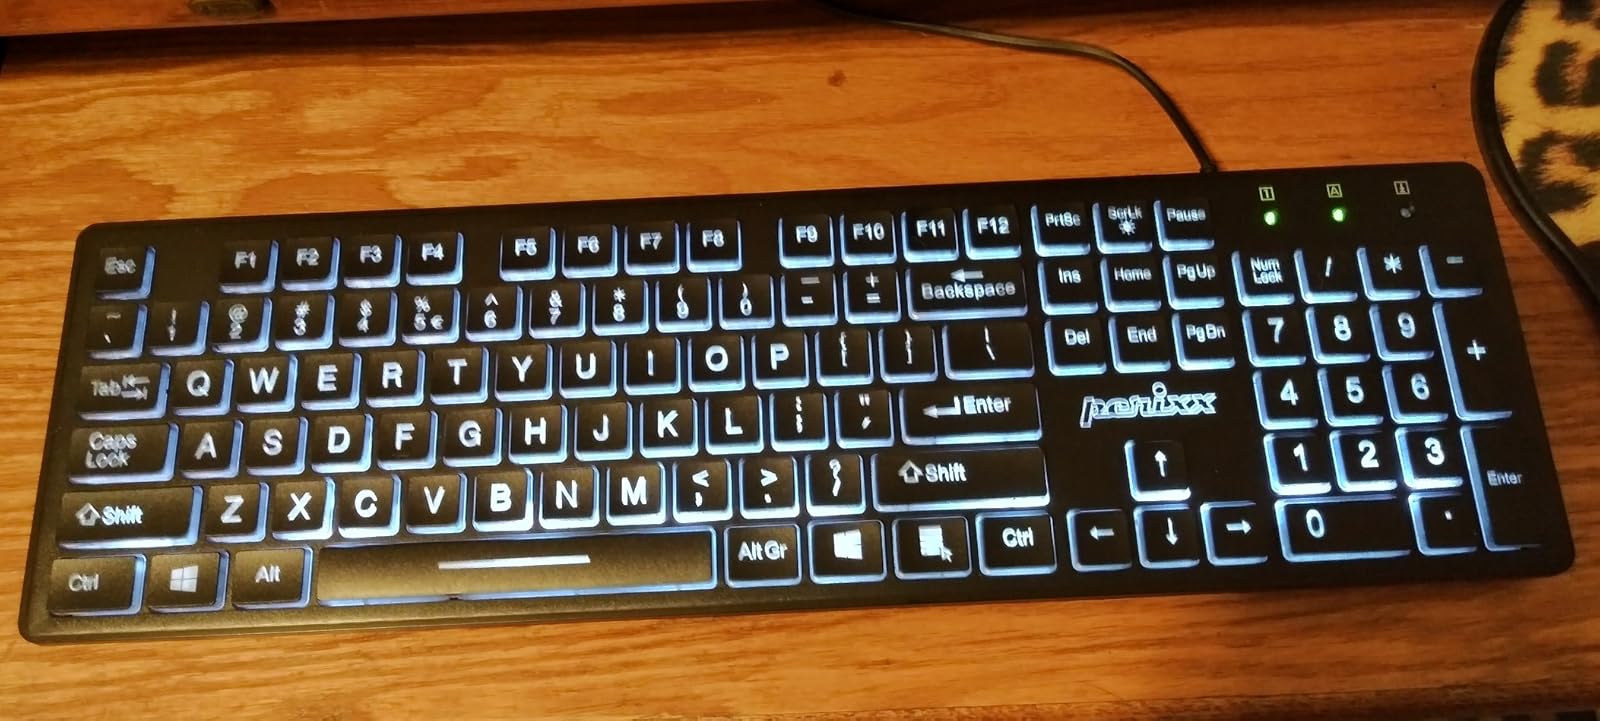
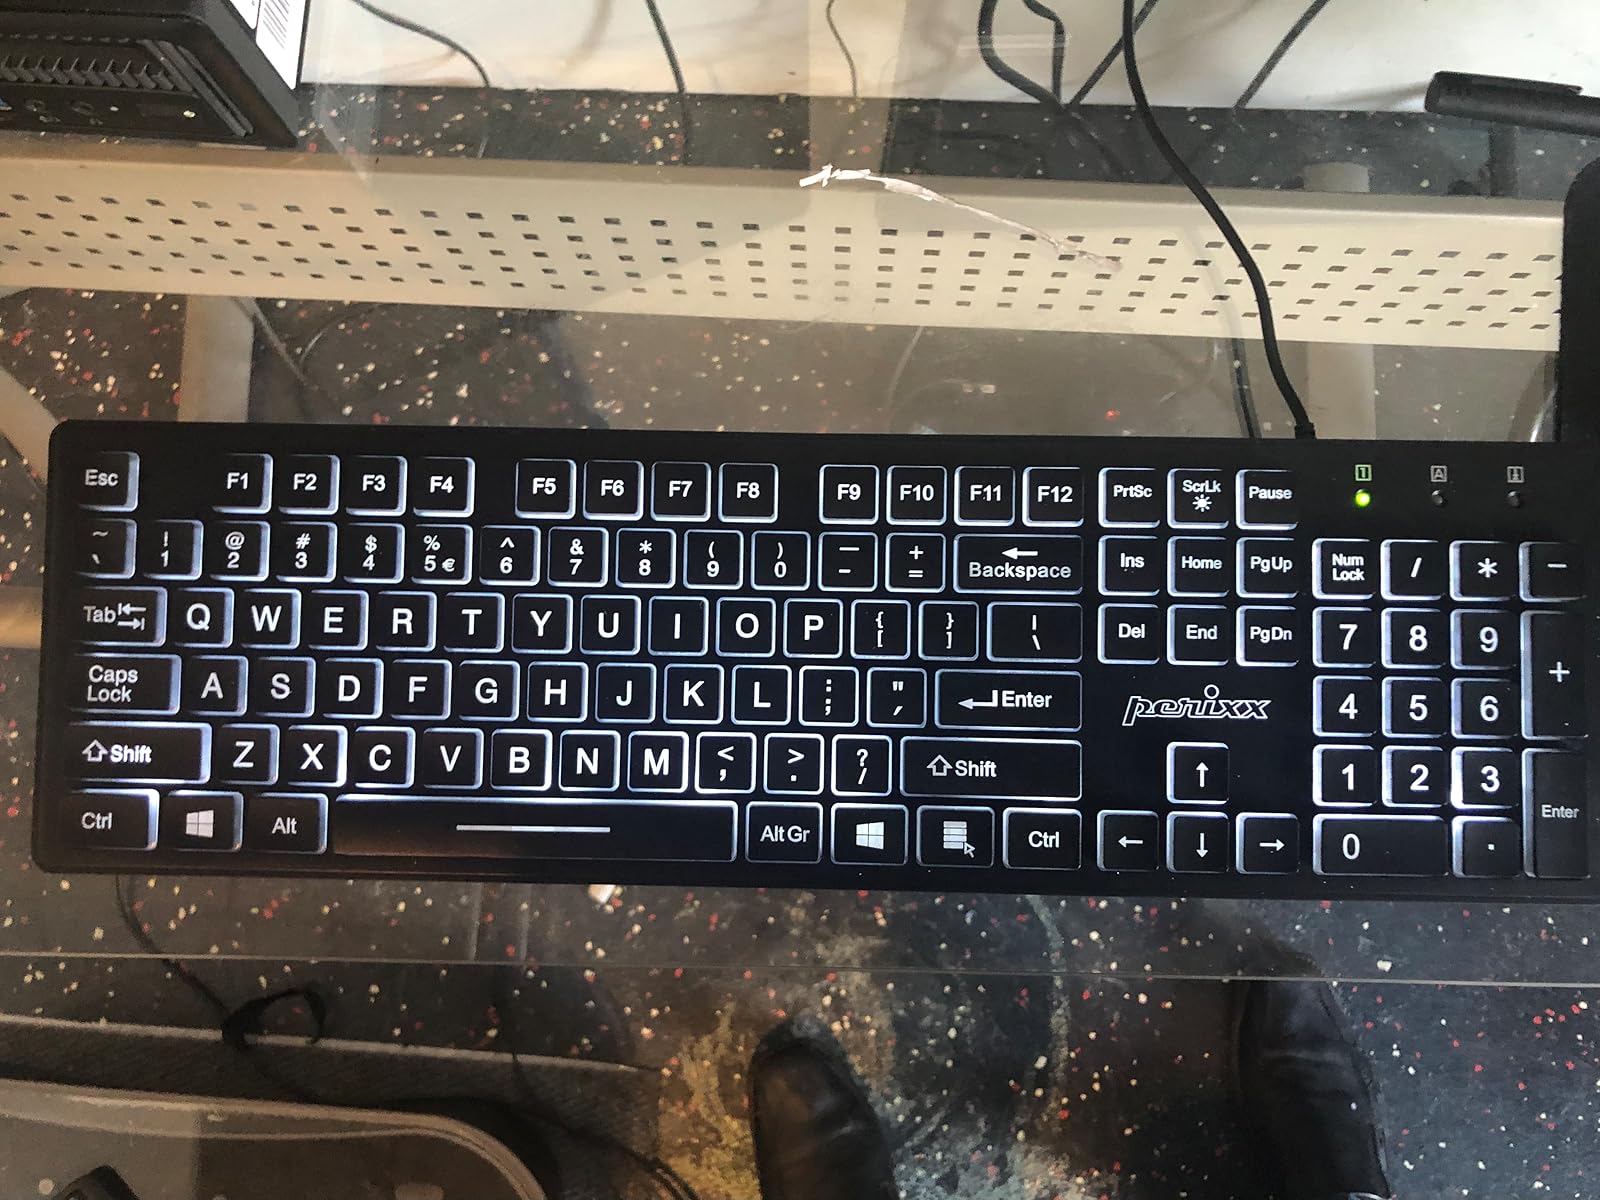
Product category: keyboard
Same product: yes